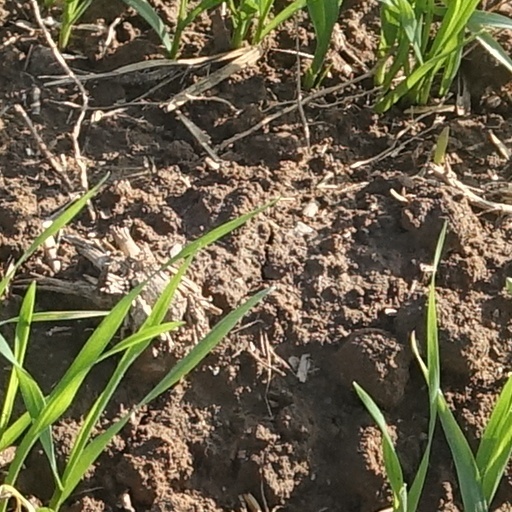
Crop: wheat